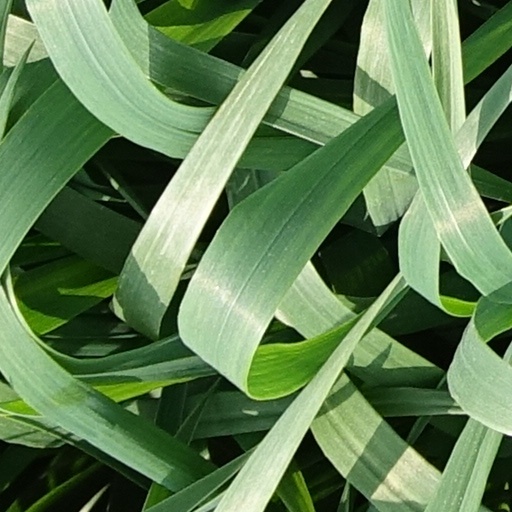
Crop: wheat